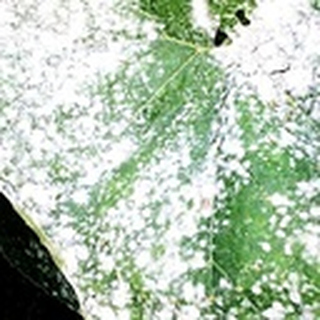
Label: cotton_powdery_mildew